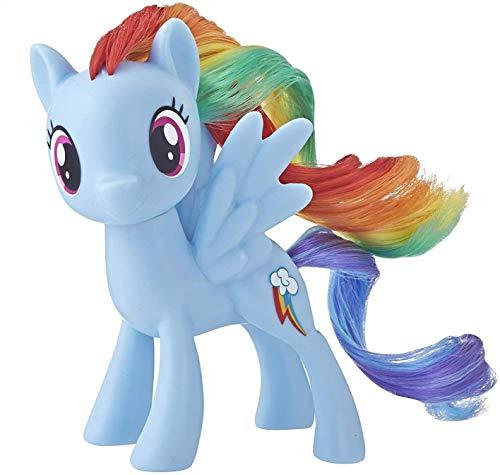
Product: My Little Pony Mane Pony Rainbow Dash Classic Figure
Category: Toys & Games | Dolls & Accessories | Playsets
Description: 3-inch Rainbow Dash blue pony figure with signature cutie mark of a cloud and rainbow lightning bolt.
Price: $4.99
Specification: ProductDimensions:2.2x4.5x7.2inches|ItemWeight:2.4ounces|ShippingWeight:2.88ounces(Viewshippingratesandpolicies)|ASIN:B07BB974W5|Itemmodelnumber:E5006|Manufacturerrecommendedage:3yearsandup